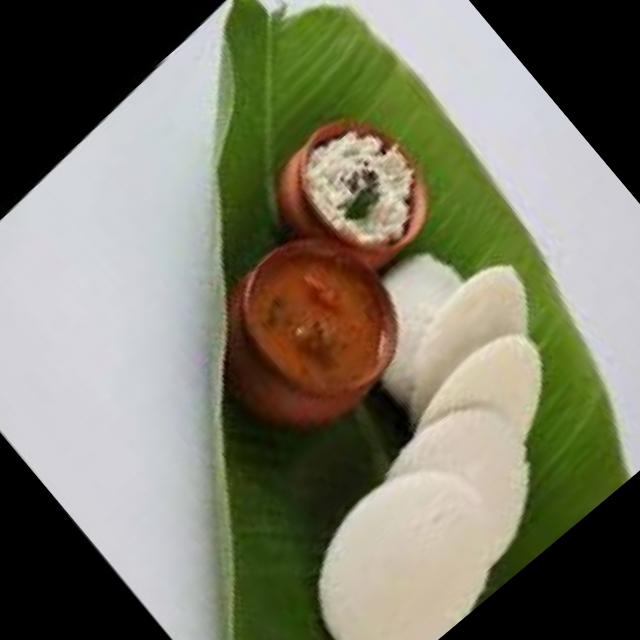
Dish: idli